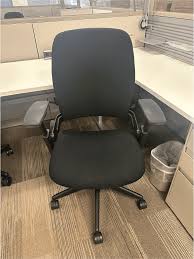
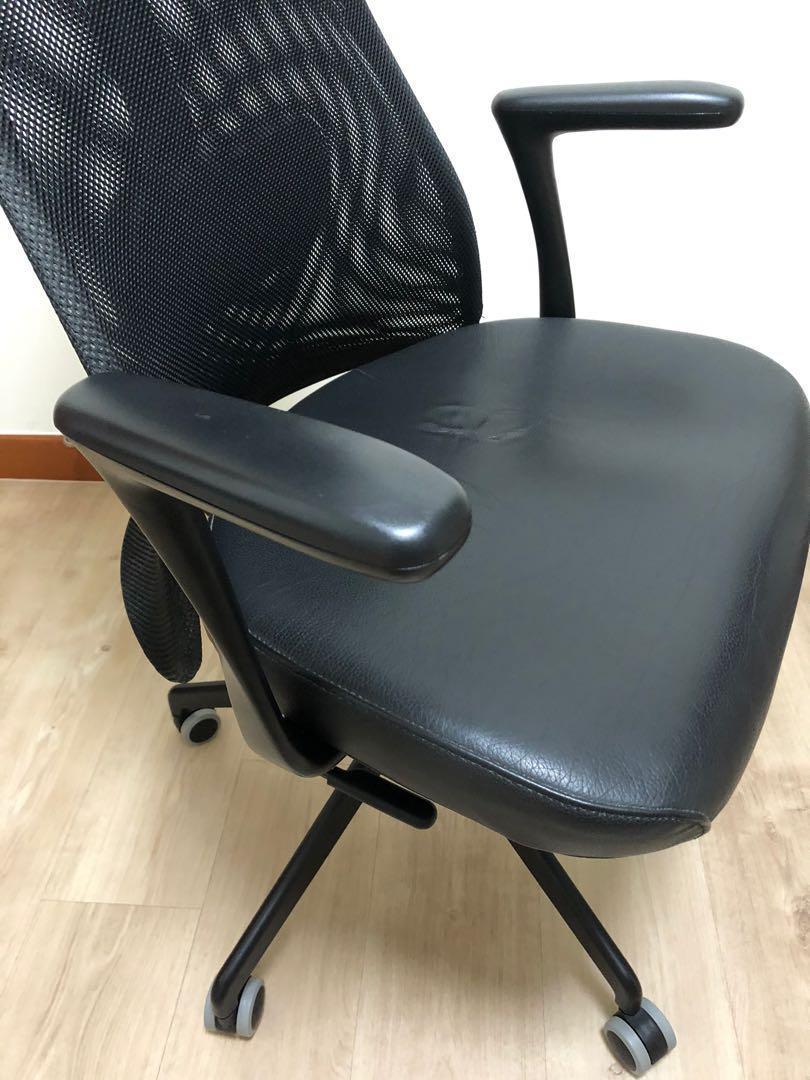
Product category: items_chair
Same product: no